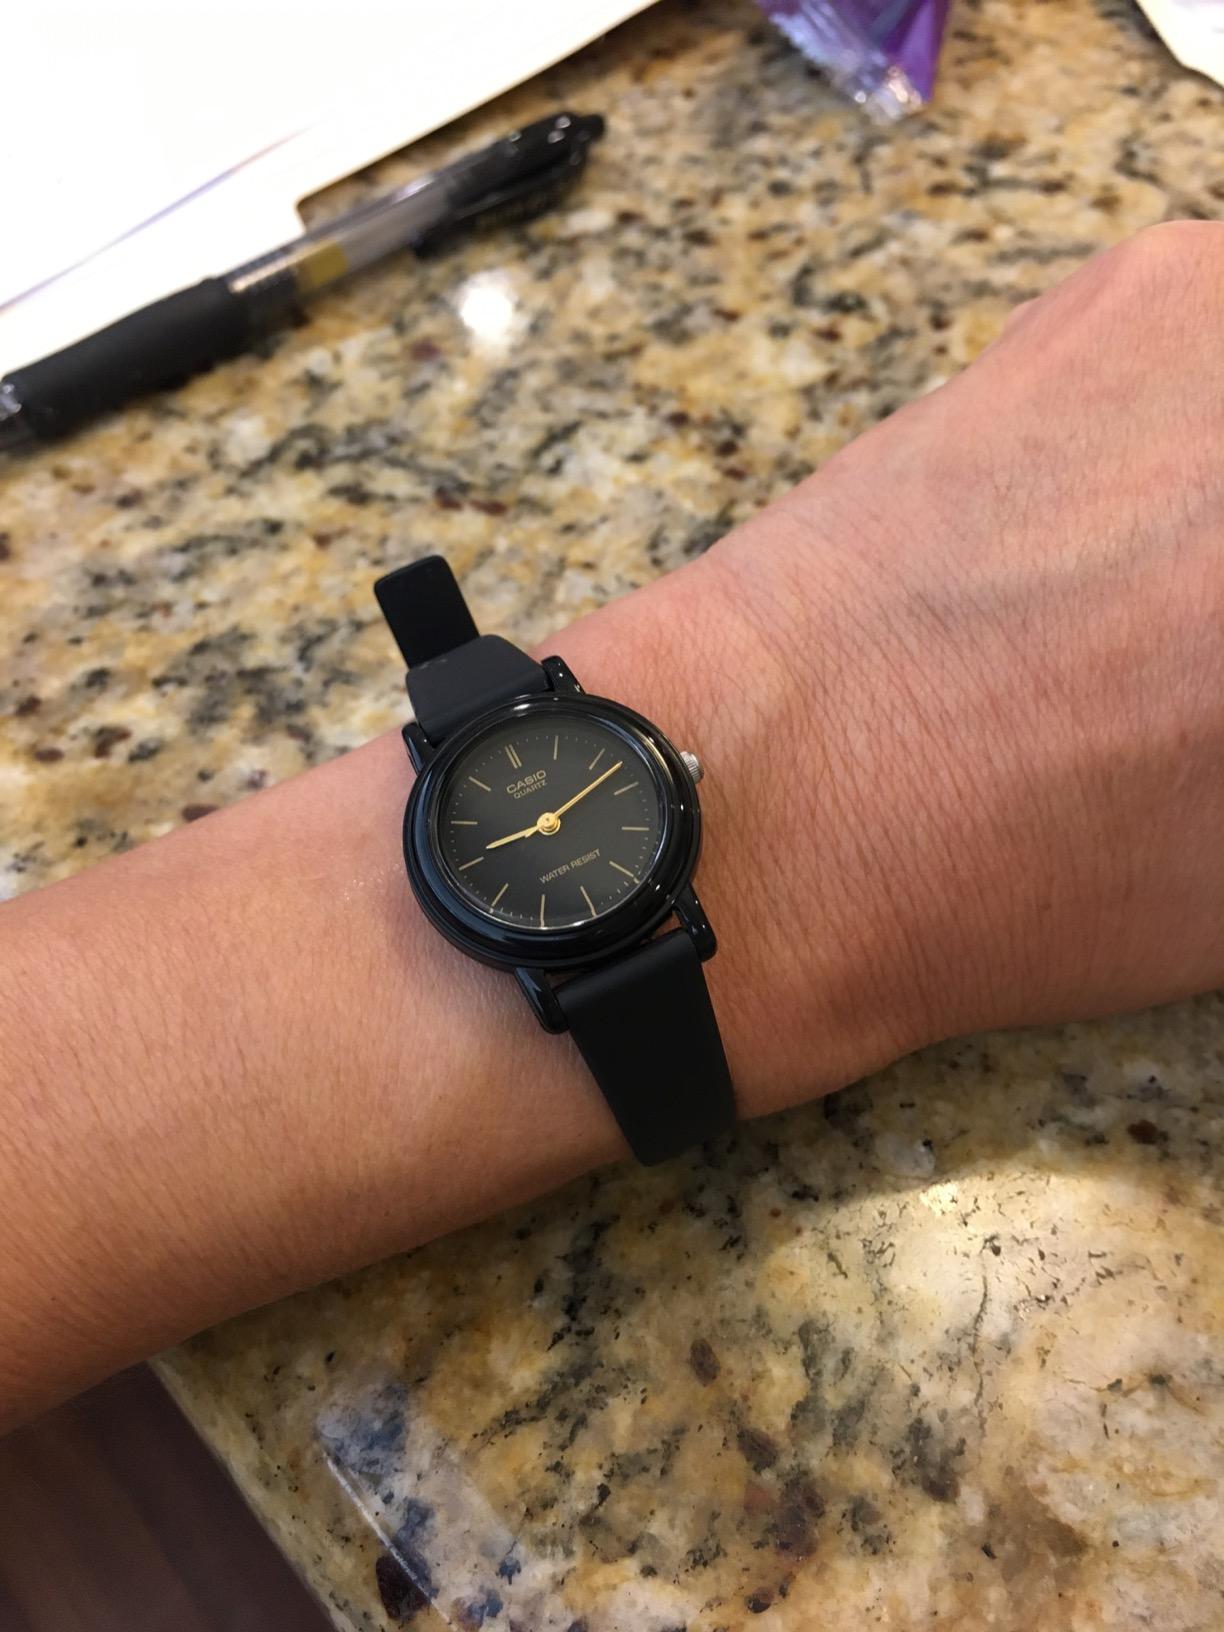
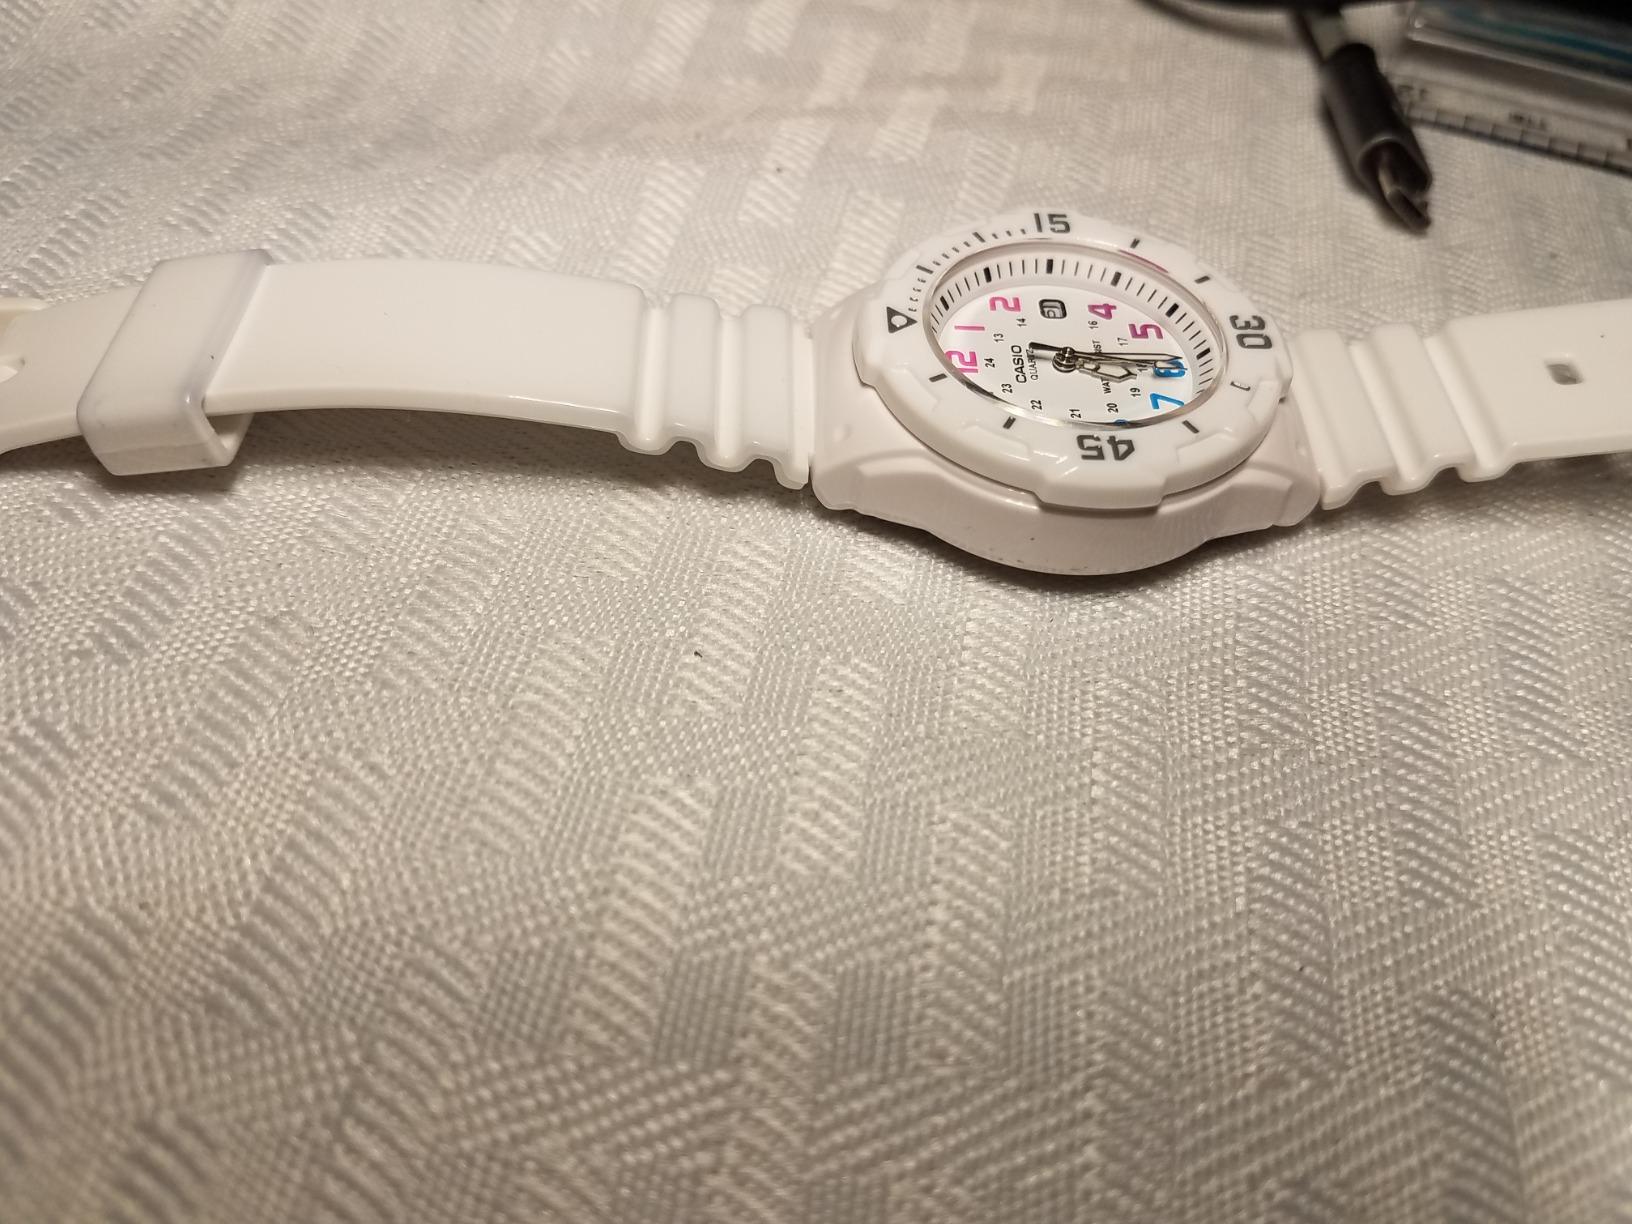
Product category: accessories_watch
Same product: no